Spring Grove Hospital Center

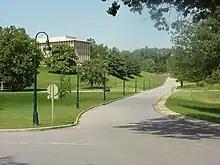
The Spring Grove campus as it appears today.

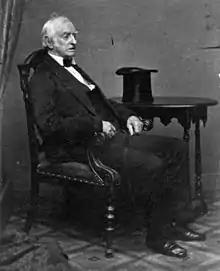
Richard Sprigg Steuart, who championed construction of the facility at Spring Grove.

Spring Grove Hospital Center, formerly known as Spring Grove State Hospital, is a psychiatric hospital located in the Baltimore, Maryland, suburb of Catonsville.